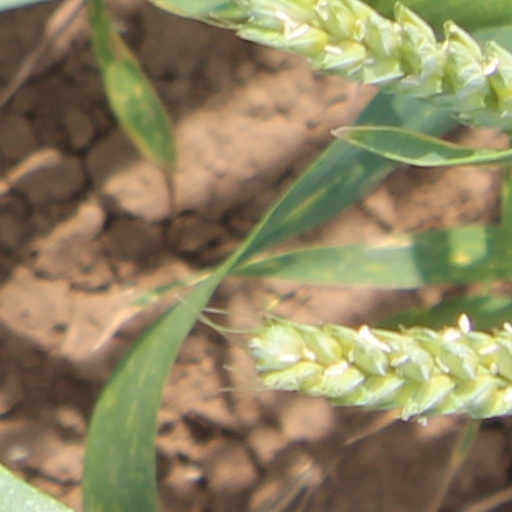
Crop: wheat